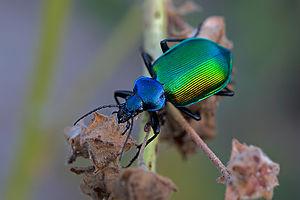
Calosoma sycophanta, le grand calosome, calosome doré ou calosome sycophante, est une espèce de grands coléoptères européens, forestier, caractérisé par des reflets métalliques.